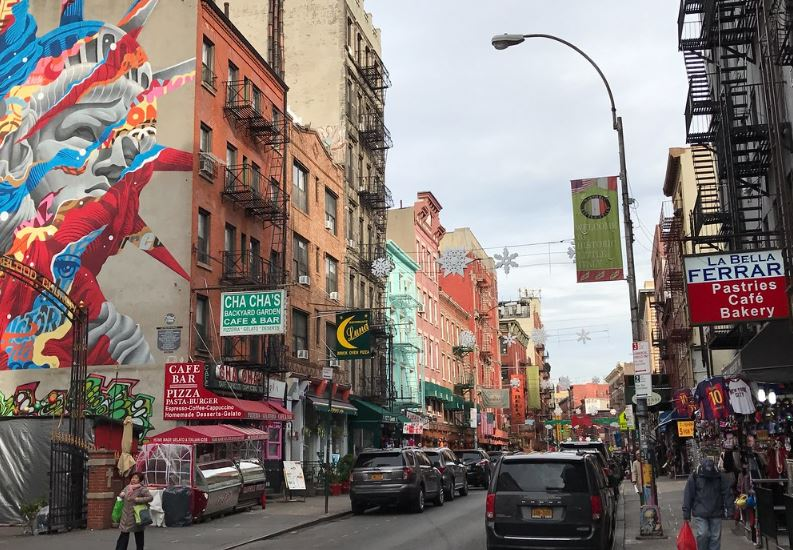
Fire: no
Smoke: no